School voucher

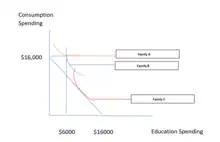
Education Consumption Choices

Government intervention in education typically takes two forms. The first approach can be broad, such as instituting charter schools, magnet schools, or for-profit schools and increasing competition. The second approach can be individually focused such as providing subsidies or loans for individuals to attend college or school vouchers for K-12.